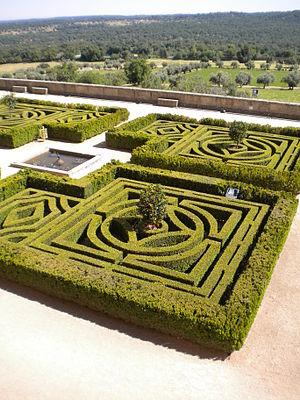
Le site royal de Saint-Laurent-de-l'Escurial est un grand complexe qui se trouve sur le territoire de la commune de San Lorenzo de El Escorial, située à 45 kilomètres au nord-ouest de Madrid, dans la Communauté autonome de Madrid en Espagne. C'est une ancienne résidence du roi d'Espagne, coeur de l'Empire espagnol sous Philippe II. La bibliothèque sera la source de tensions diplomatiques entre l'Espagne et le Maroc, après que la précieuse collection du sultan du Maroc Zaidan El-Nasir eut été capturée par des vaisseaux espagnols au large du Maroc ; elle sera offerte au roi Philippe II qui, sans doute, connaissait l'importance d'un tel trésor et qui l’incorporera dans la bibliothèque de l'Escurial, mais une grande partie de la collection fut perdue après l'incendie de 1671.